Gloucester County, Virginia

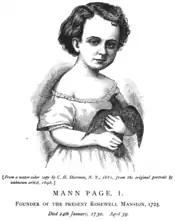
Old drawing of small child with bird

During the 17th century, the tip of land protruding into the York River was named Tyndall's Point by Robert Tyndall, mapmaker for Captain John Smith. In 1667, colonists built fortifications there, at what was then called Gloucester Point. These defenses were rebuilt and strengthened many times from the colonial period through the American Civil War. This site is also known for the "Second Surrender" by General Lord Charles Cornwallis to General George Washington at Yorktown.